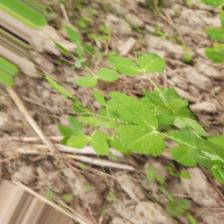
Label: Powdery Mildew